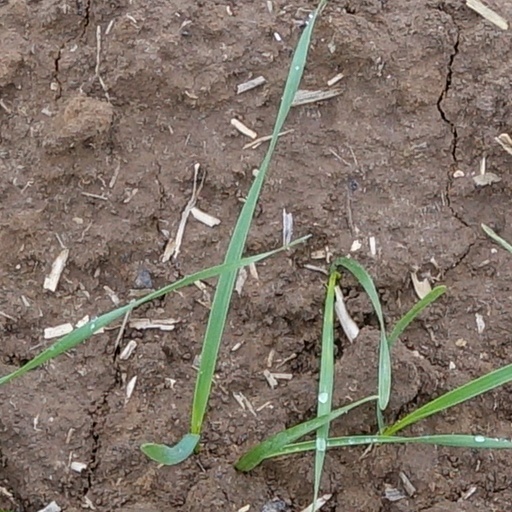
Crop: wheat